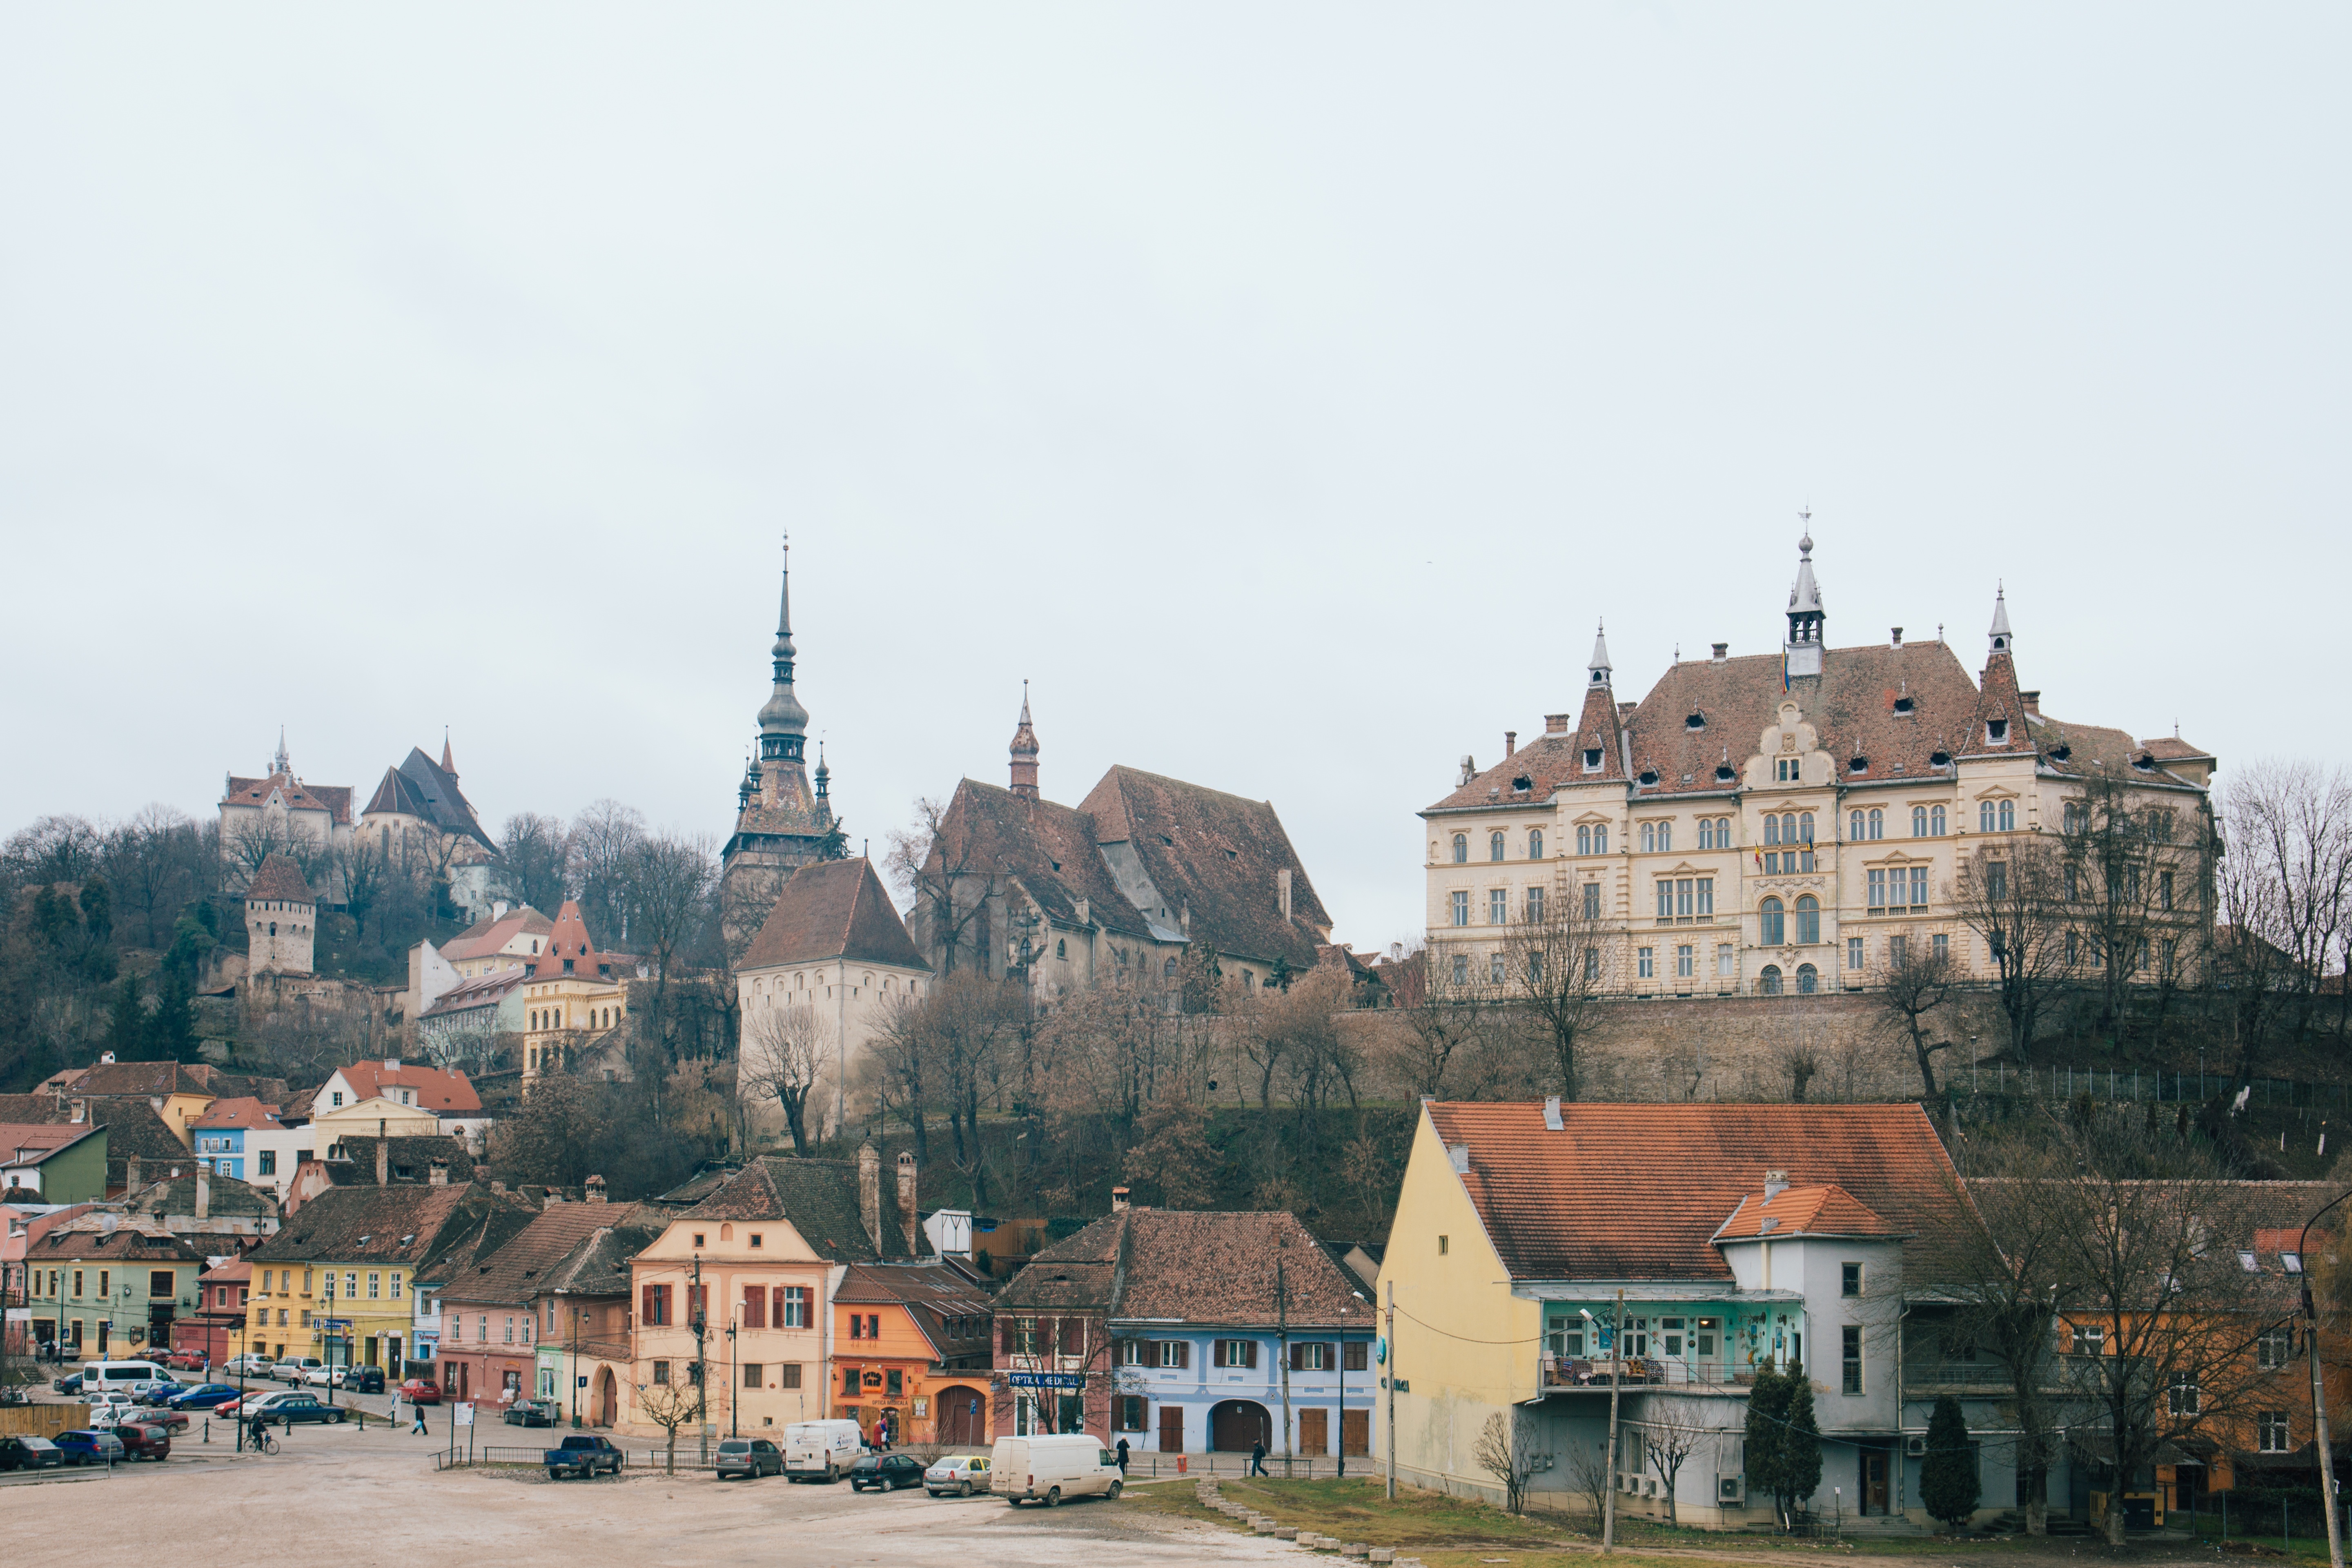
architecture, town, building, city, urban, cityscape, europe, castle, landmark, cathedral, historic, place of worship, old town, medieval, monastery, historical, human settlement